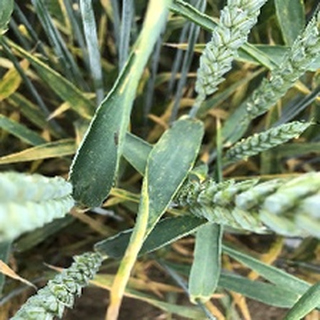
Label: wheat_brown_rust